Atalanta and Hippomenes

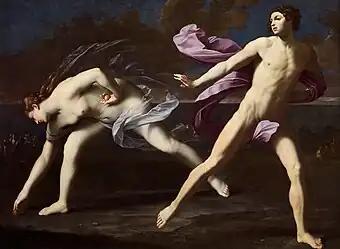
"Atalanta and Hippomenes" (1620–1625) by Guido Reni

Atalanta and Hippomenes is a 1620–1625 oil on canvas painting by the Italian artist Guido Reni, now in the National Museum of Capodimonte in Naples. Reni had painted a nearly identical version of the same composition in 1618–1619 which is now in the Prado Museum.